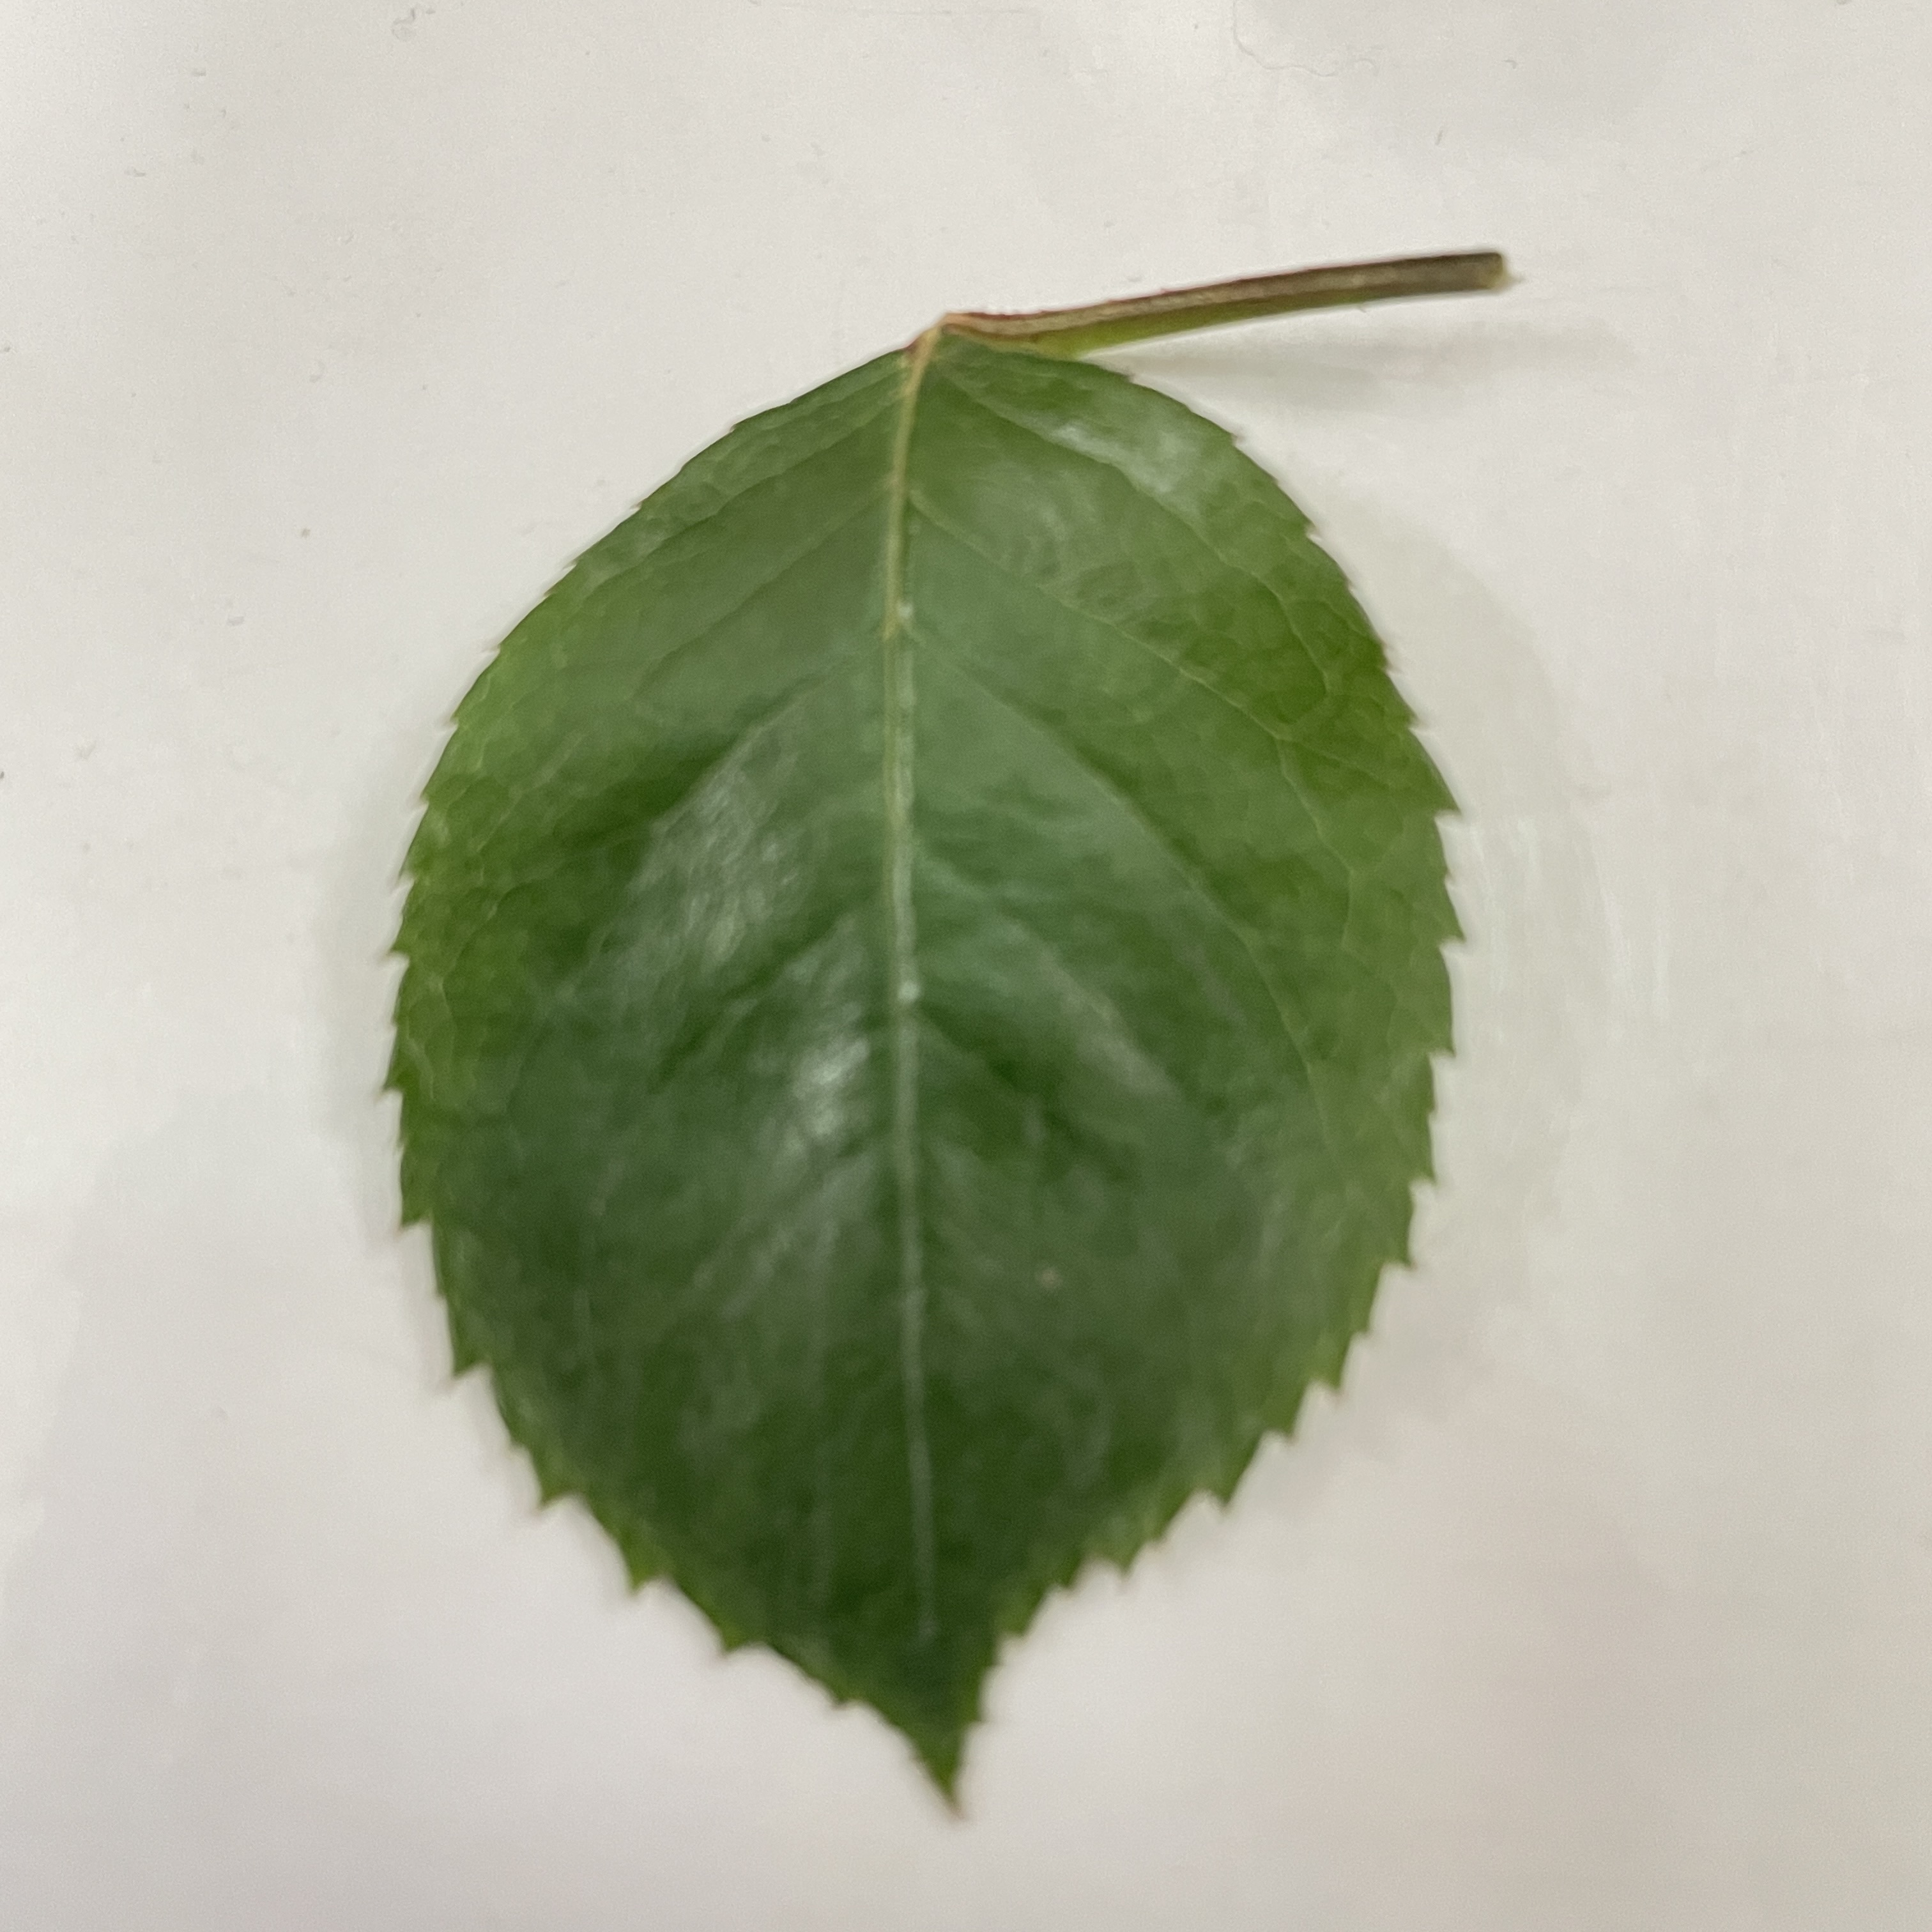
Label: Healthy Leaf